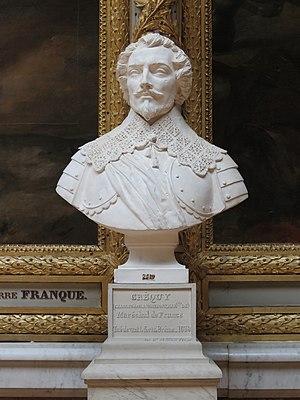
Buste de Charles de Blanchefort, marquis de Créquis, maréchal de France, sculpté par Dantan jeune.
La galerie des Batailles est une galerie du musée de l'Histoire de France, située au premier étage de l'aile du Midi du château de Versailles.